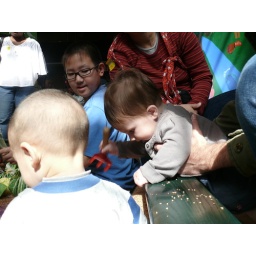
I want to play in the cork sand box too